Pseudorhabdosynochus inversus

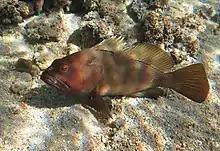
The halfmoon grouper, "Epinephelus rivulatus", is the type-host of "Pseudorhabdosynochus inversus"

The type-locality is the Barrier Reef off Nouméa, New Caledonia. The type-host is the halfmoon grouper, "Epinephelus rivulatus".